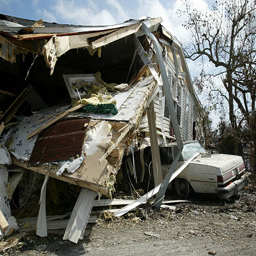
a mobile home rests on top of a car .